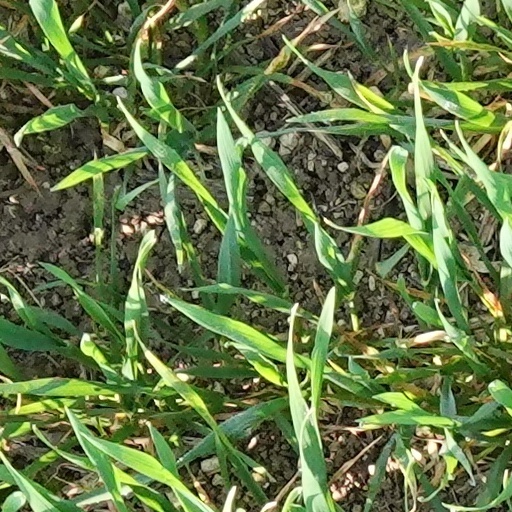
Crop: wheat